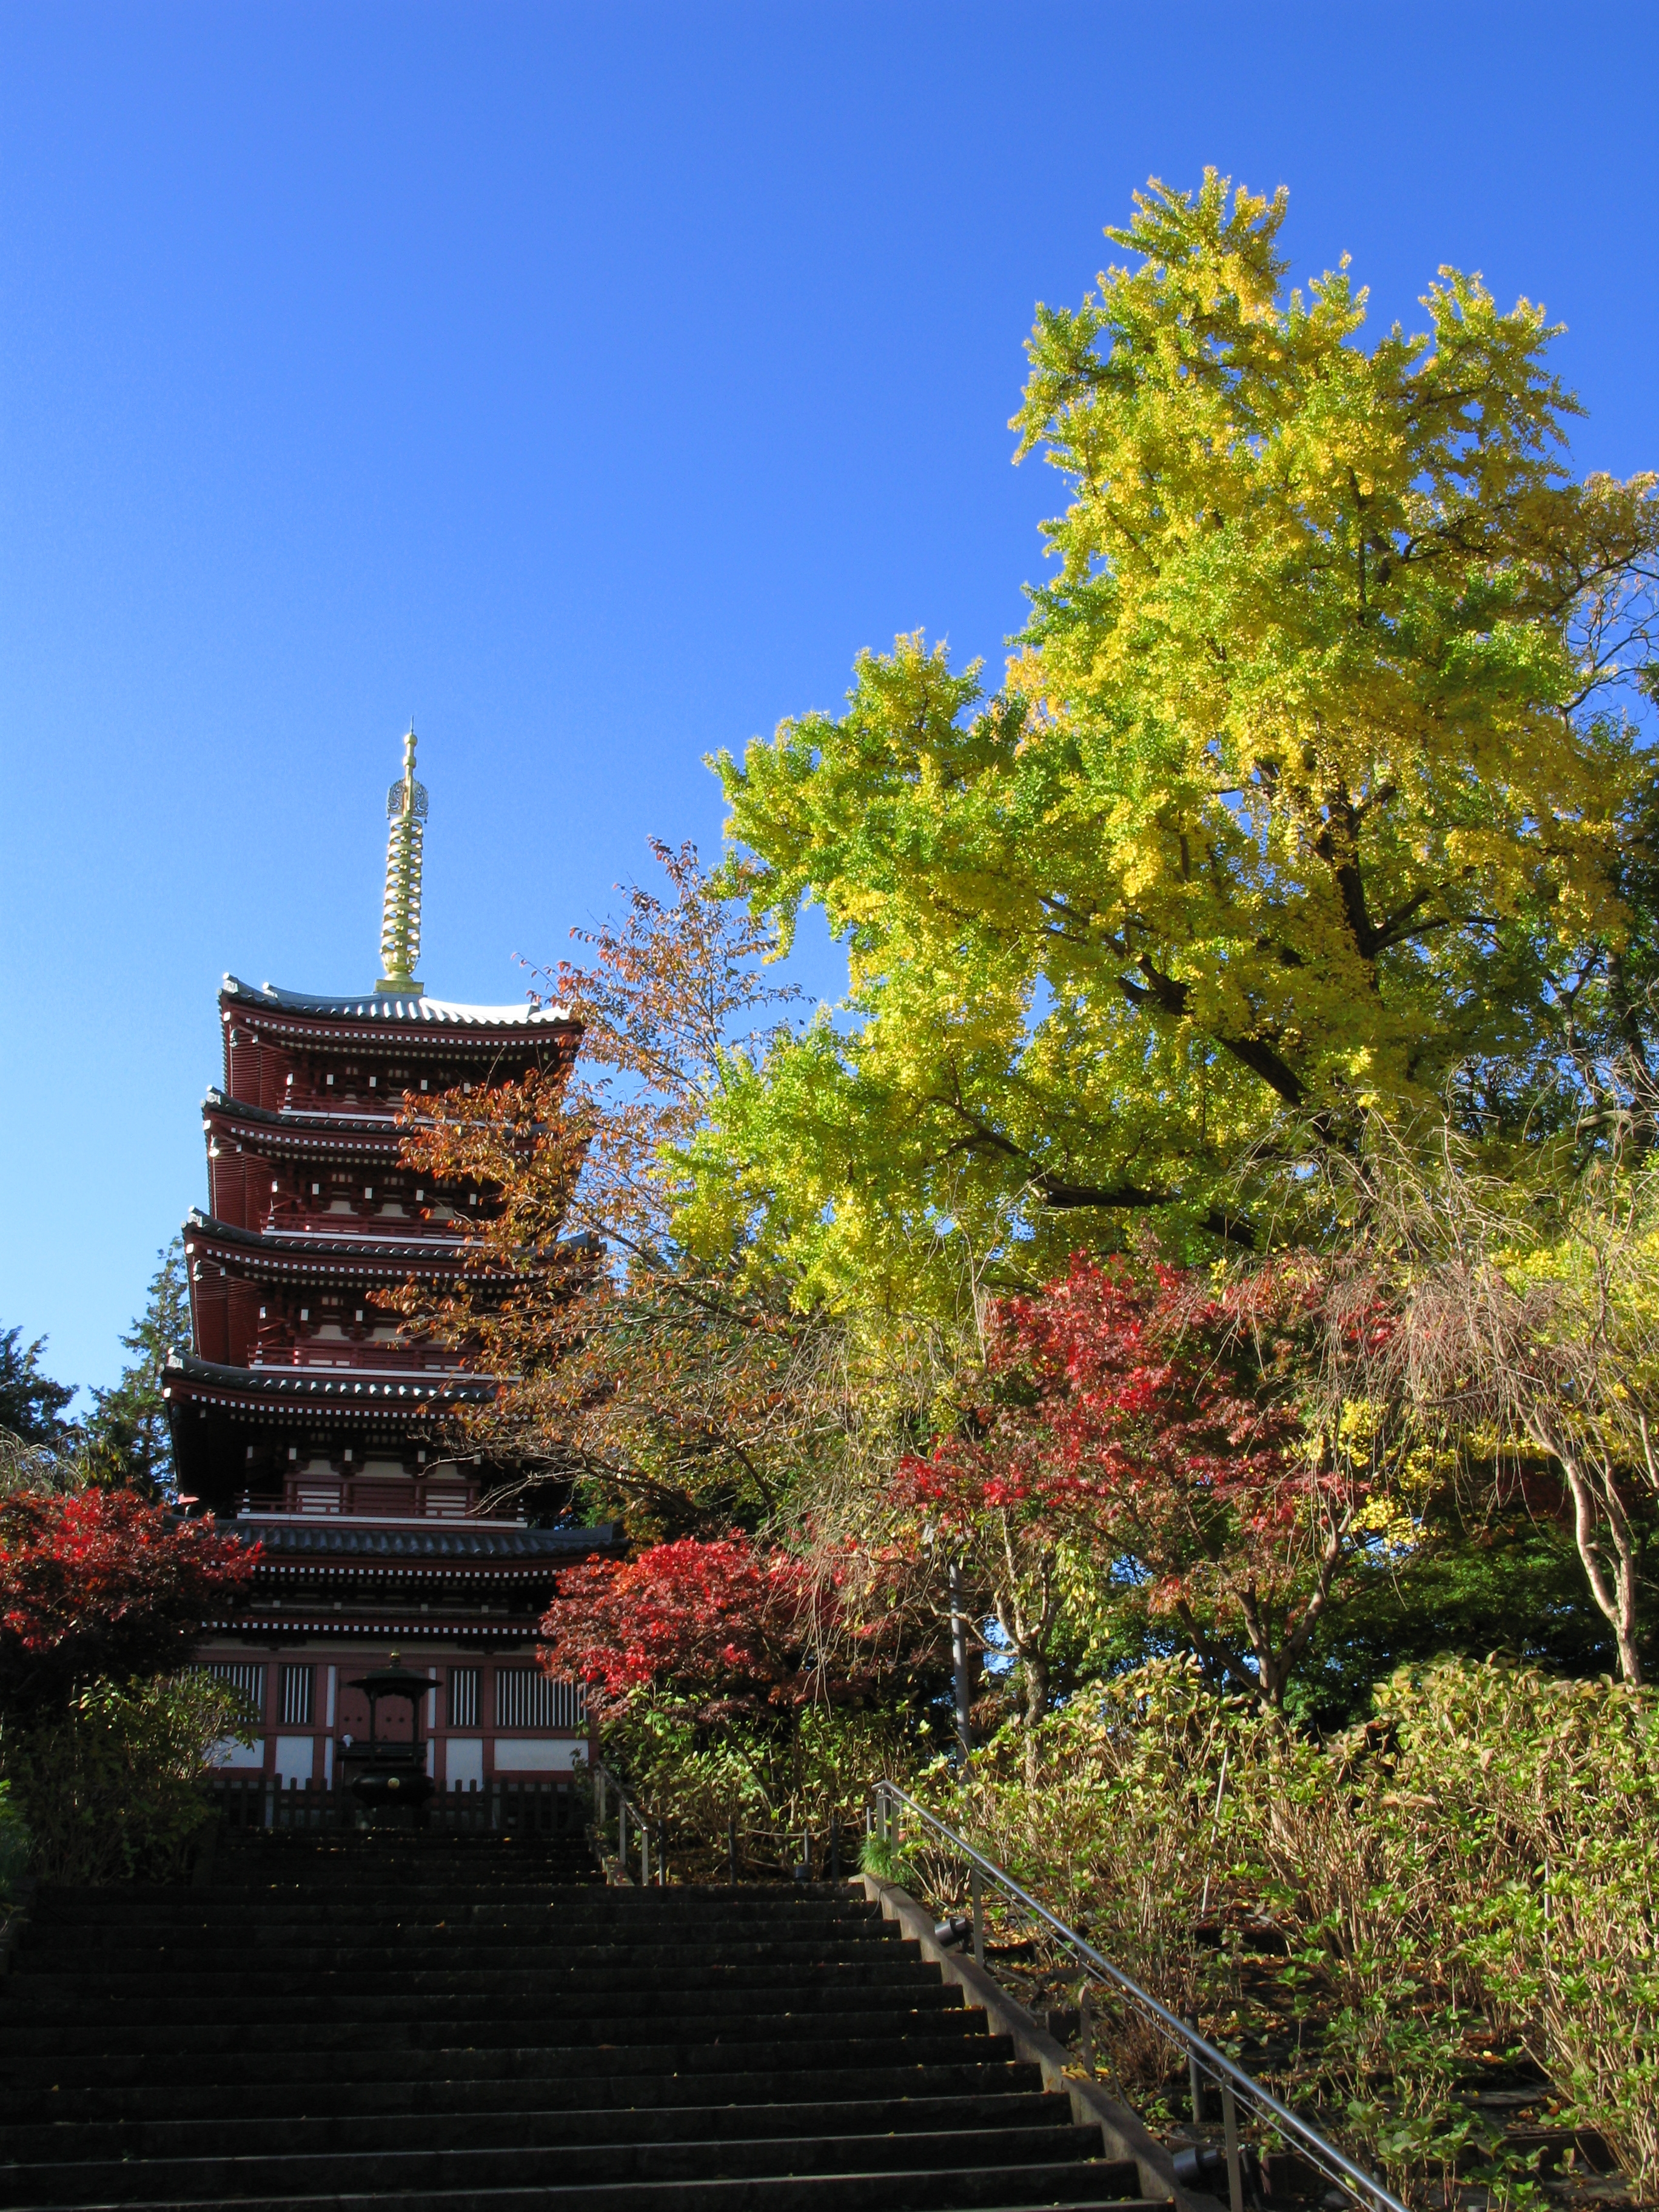
landscape, tree, leaf, flower, view, high, tower, autumn, park, garden, season, temple, hires, hi, res, resolution, pagoda, hondoji, g7, woody plant